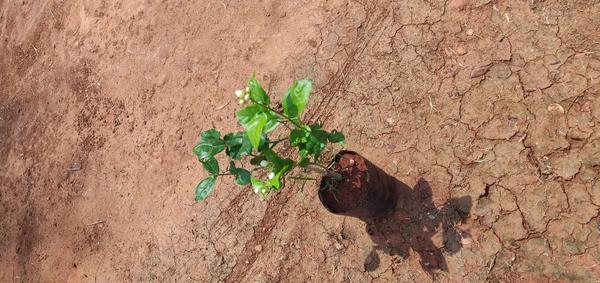
Plant: Jasmine